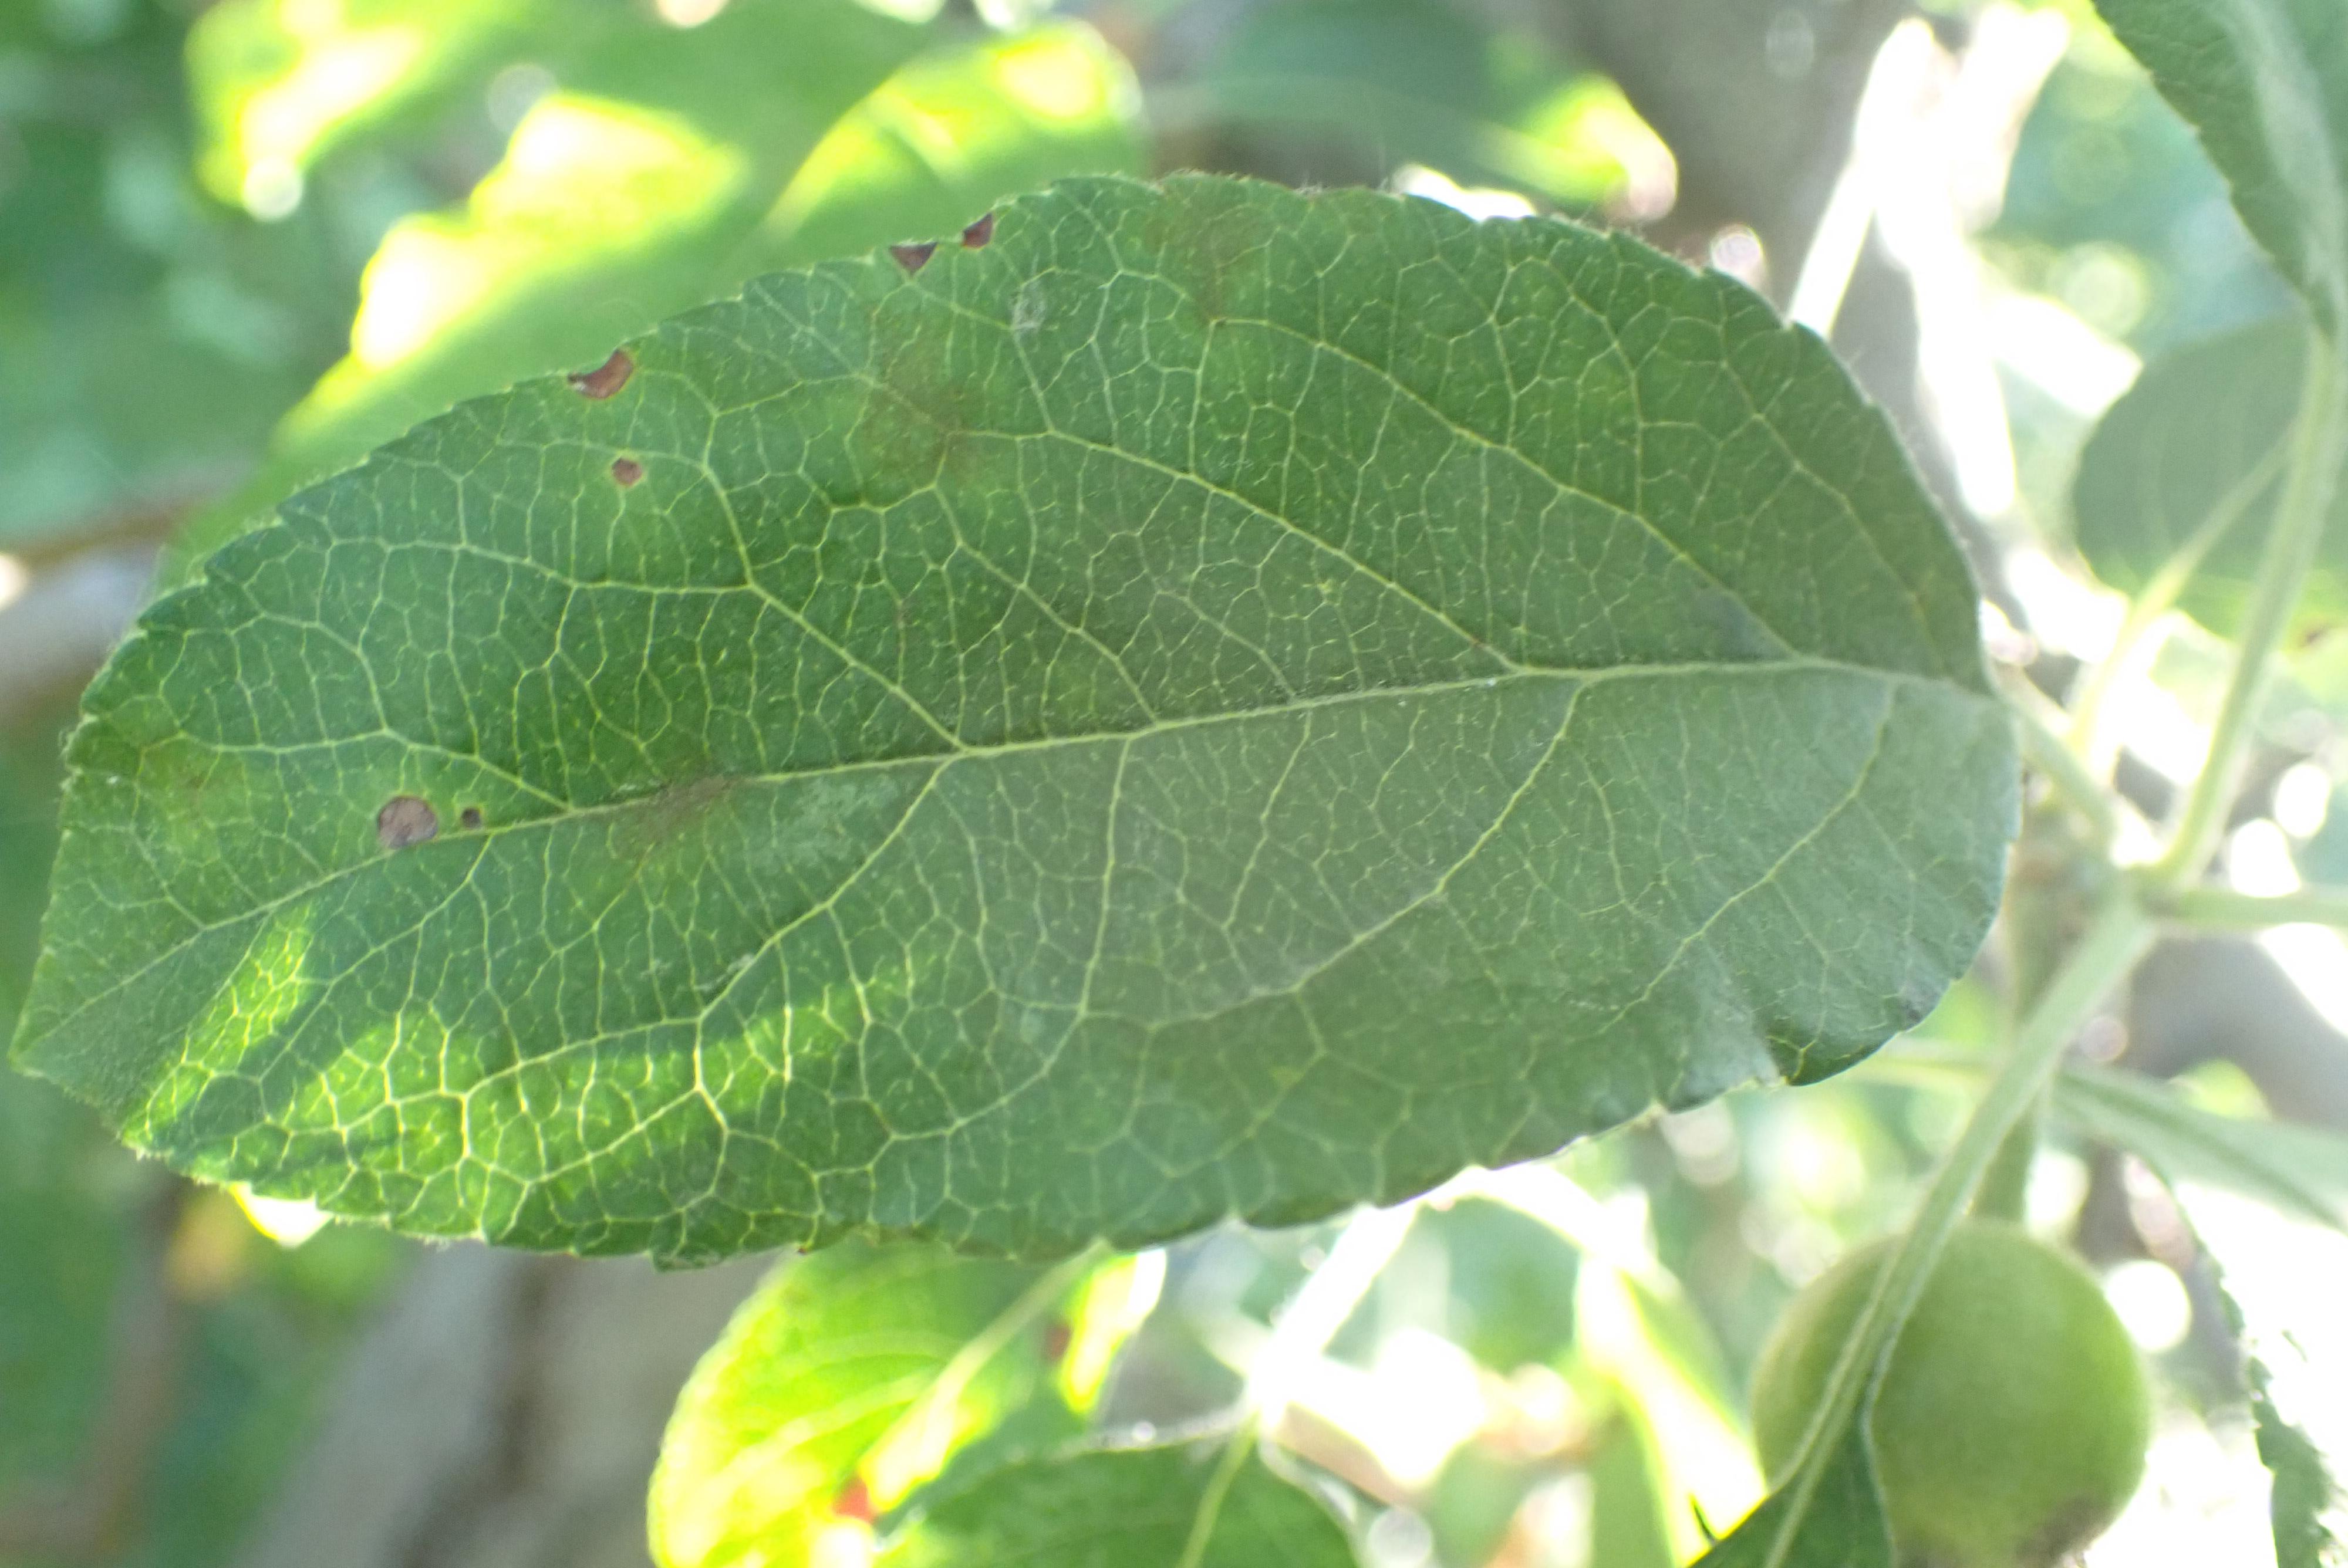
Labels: scab, frog_eye_leaf_spot